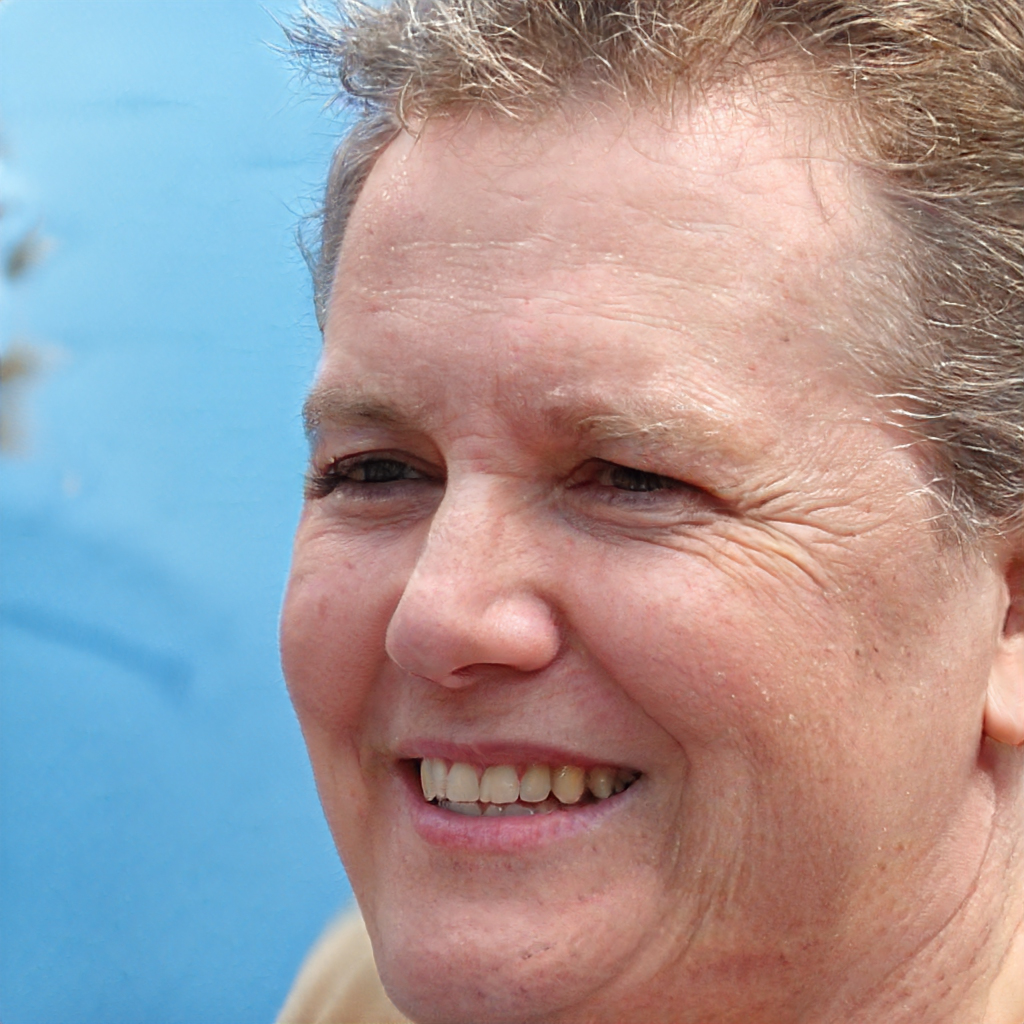
Label: No Watermark